G. M. Billings

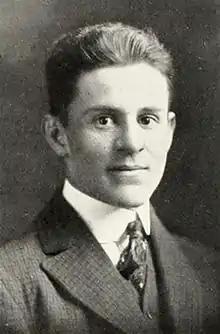
Billings pictured in "The Howler 1917", Wake Forest yearbook

Gilbert Miggins "Mig" Billings (March 22, 1890 – January 24, 1970) was an American college football and college baseball player and coach and otolaryngologist. He served as the head football coach at Wake Forest University in 1916, compiling a record of 3–3. Billings was also the head baseball coach at Wake Forest from 1916 to 1917, tallying a mark of 18–17–1.